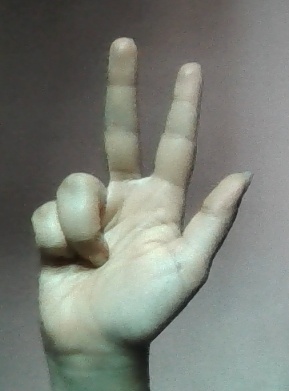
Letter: al